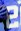
Number: 2